The Miracle (1912 film)

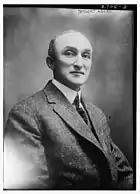
Sargent Aborn c1913

The colour film briefly transferred to the brand-new Picture House at no. 165, Oxford Street, London, from Friday 24 January 1913. Before the public opening, Menchen put on a special benefit performance of "The Miracle" on 22 January 1913, the anniversary of the Battle of Rorke's Drift. He donated the proceeds to the fund for a memorial to a London cabby, Private Frederick Hitch, VC, who fought at Rorke's Drift and died on 6 January.